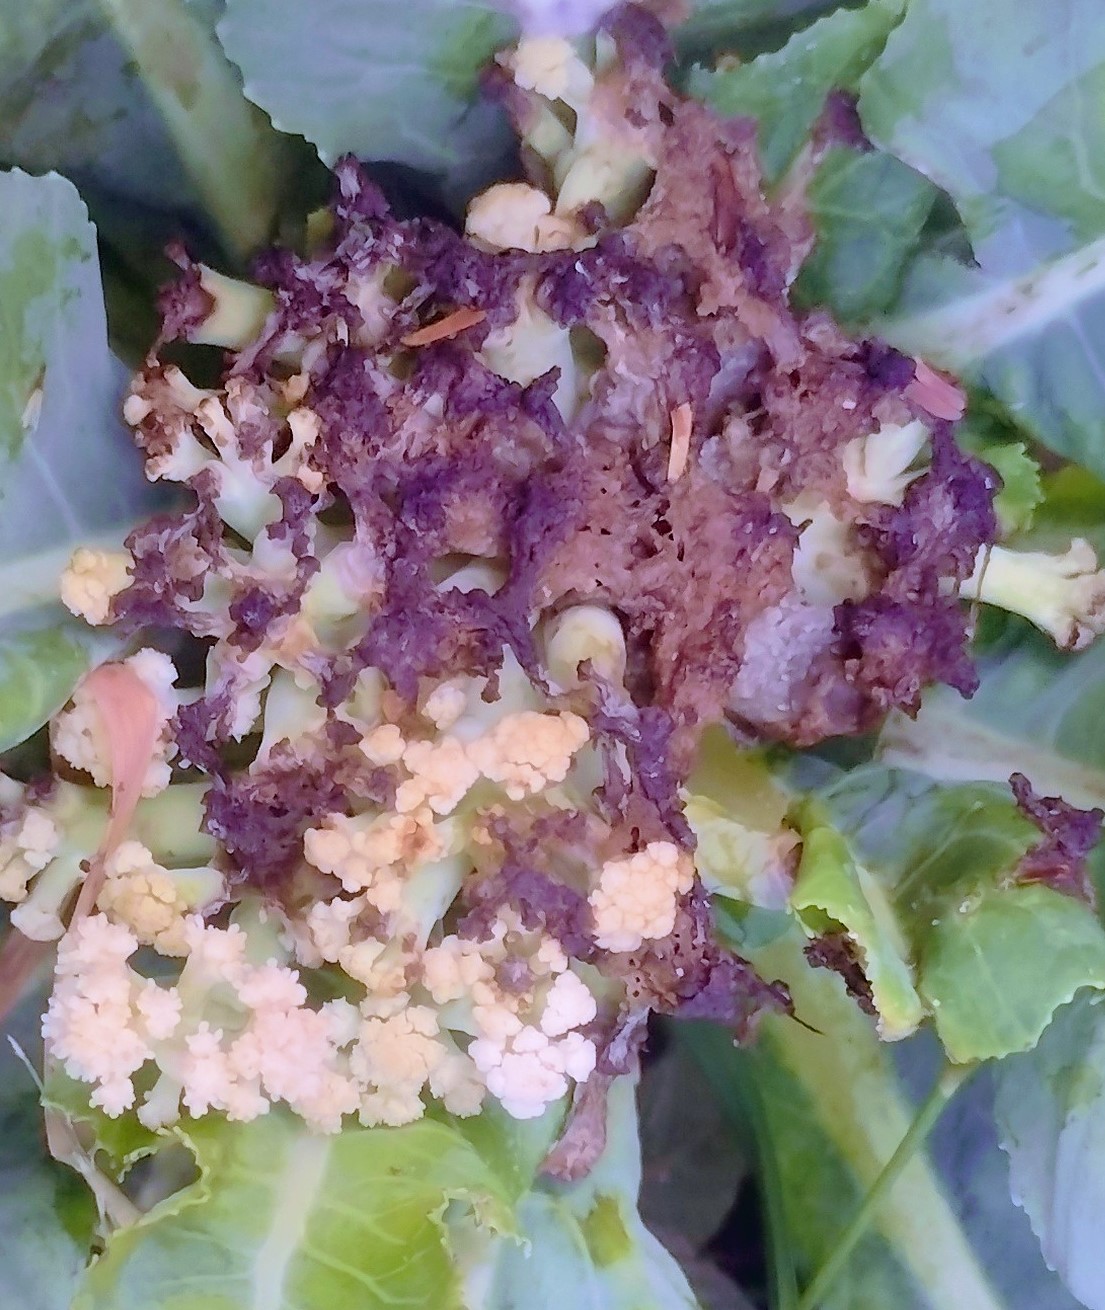
Label: Bacterial spot rot